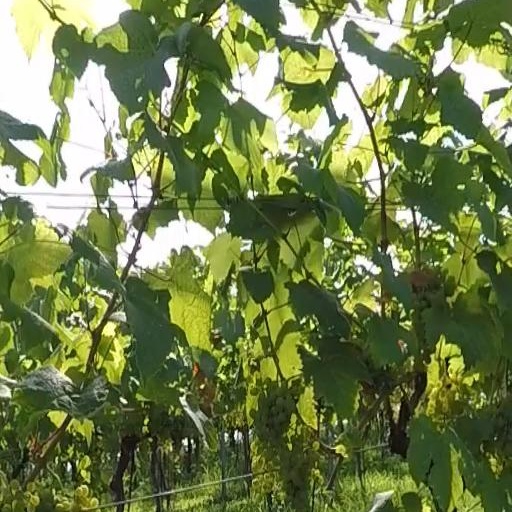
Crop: grape